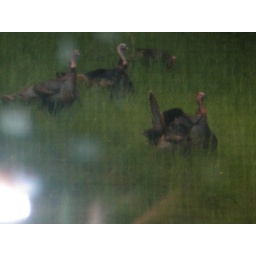
turkies in spring, from my kitchen window